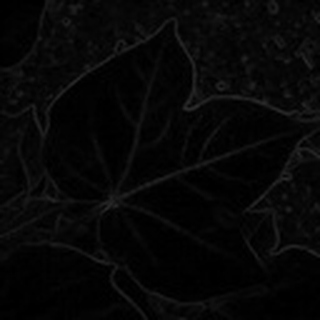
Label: healthy_cotton